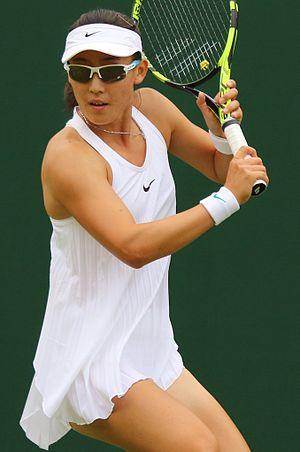
Zheng Saisai, née le 5 février 1994 dans la province du Shaanxi, est une joueuse de tennis chinoise, professionnelle depuis 2009. Elle est surnommée le jaguar.